Hoyos Mission

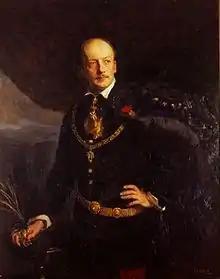
Leopold Berchtold gave his collaborator precise instructions.

In the days following the assassination attempt on the Imperial and Royal Kronprinz, the Reich's political leaders sent their Austro-Hungarian allies mixed signals.